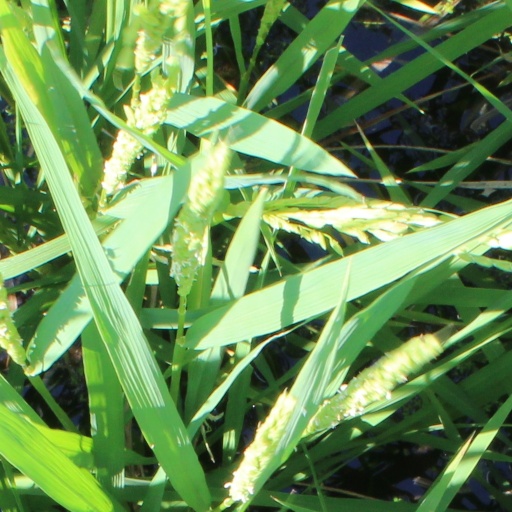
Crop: rice